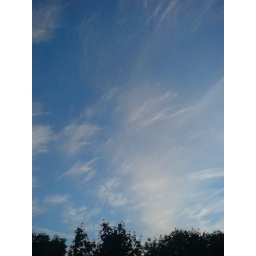
Cirrus clouds over my home